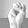
ASL letter: M